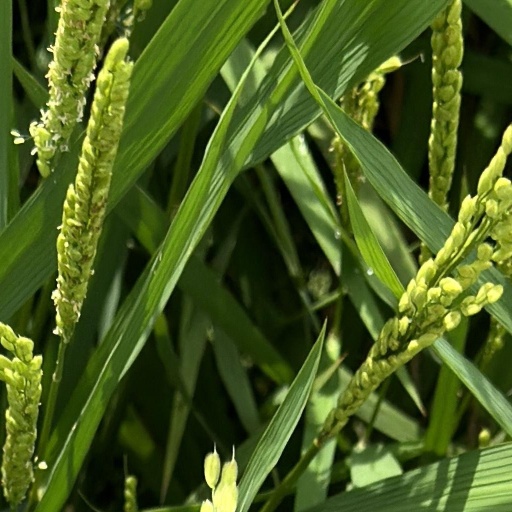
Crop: rice